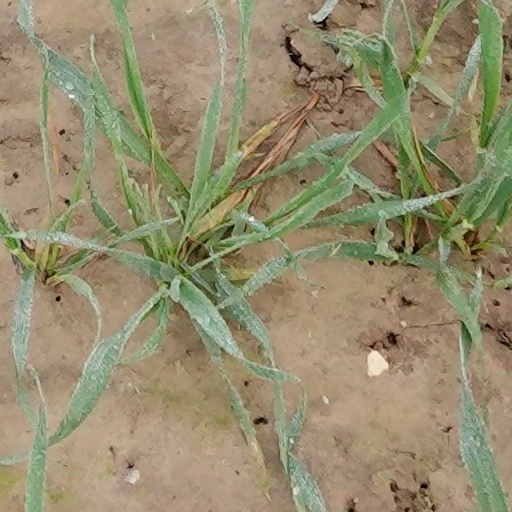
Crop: wheat